List of African American newspapers in New Jersey

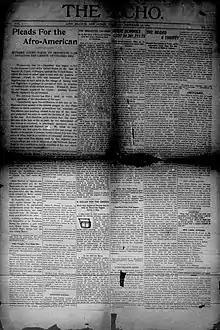
Front page of "The Echo" from 1904, announcing the argument before the Supreme Court in the "Clyatt v. United States" peonage case.

This is a list of African American newspapers that have been published in the state of New Jersey. It includes both current and historical newspapers.